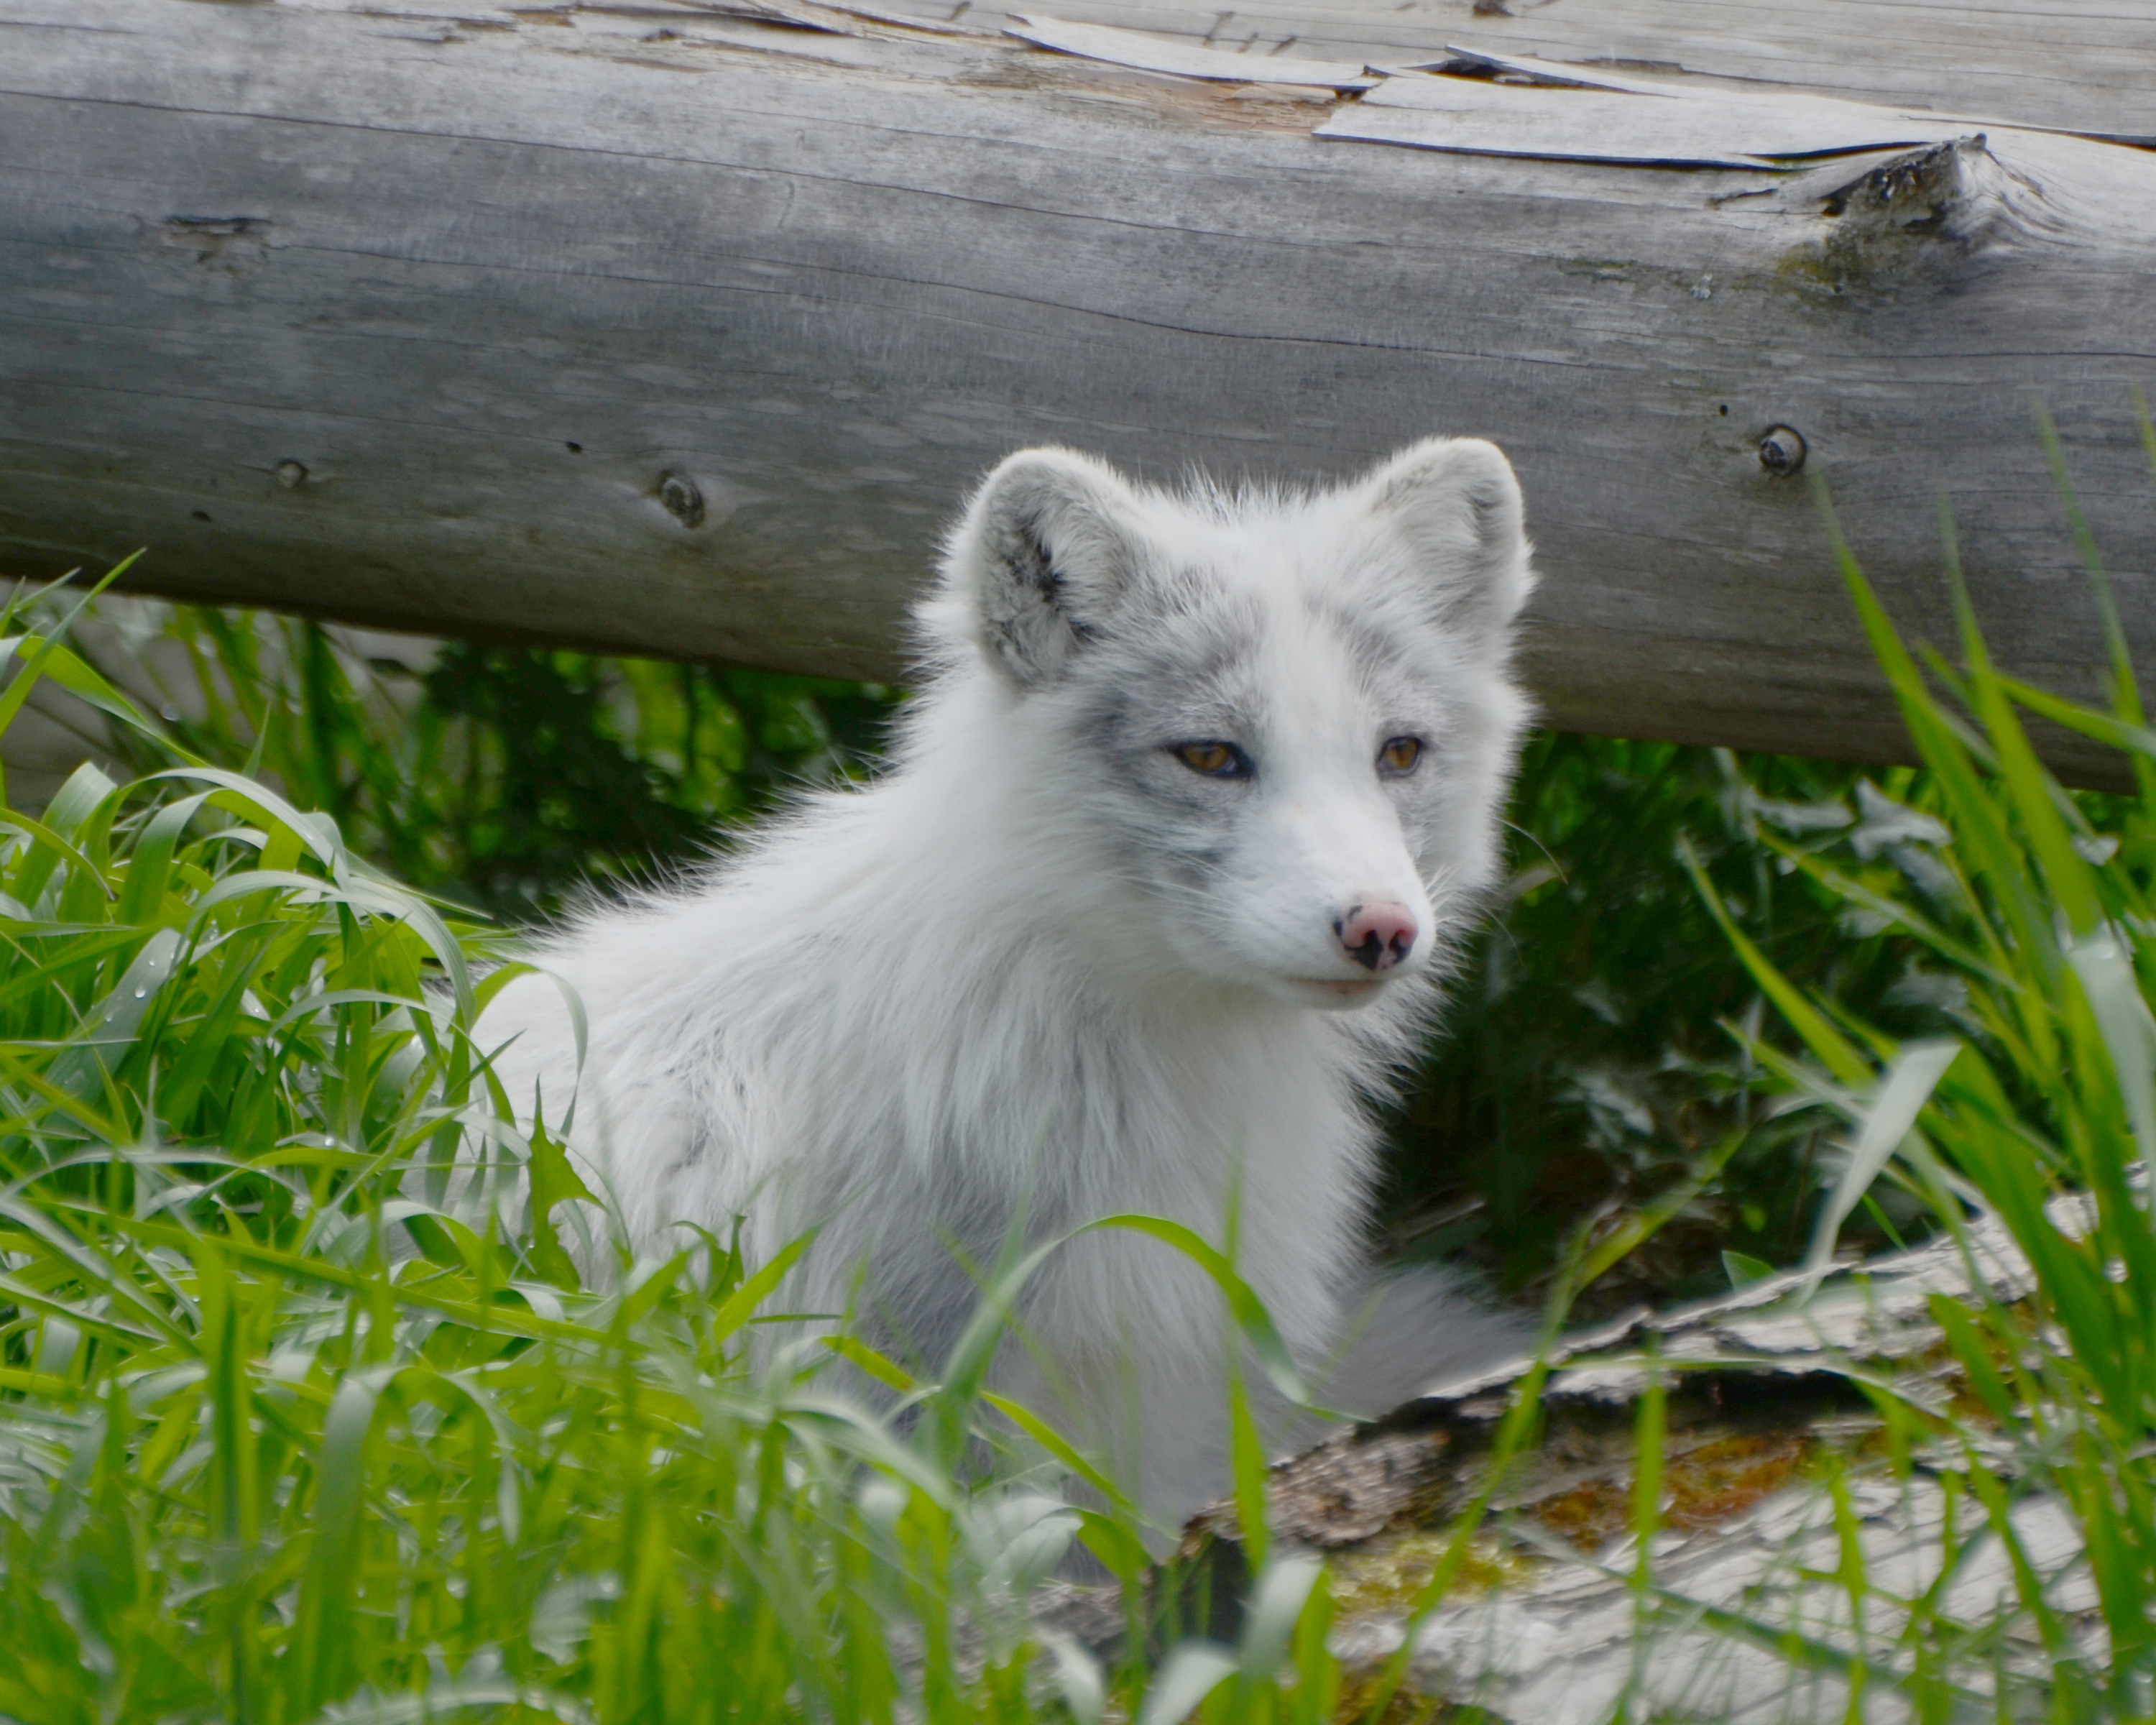
nature, forest, grass, wilderness, dog, animal, summer, wildlife, wild, spring, mammal, fox, arctic, fauna, arctic fox, vertebrate, juvenile, shedding, dog like mammal, dog breed group, japanese spitz